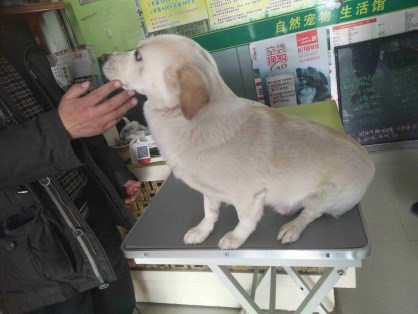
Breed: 3336-n000121-chinese_rural_dog